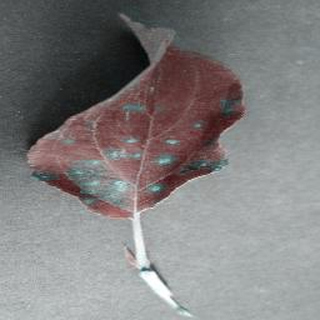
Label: apple_cedar_apple_rust